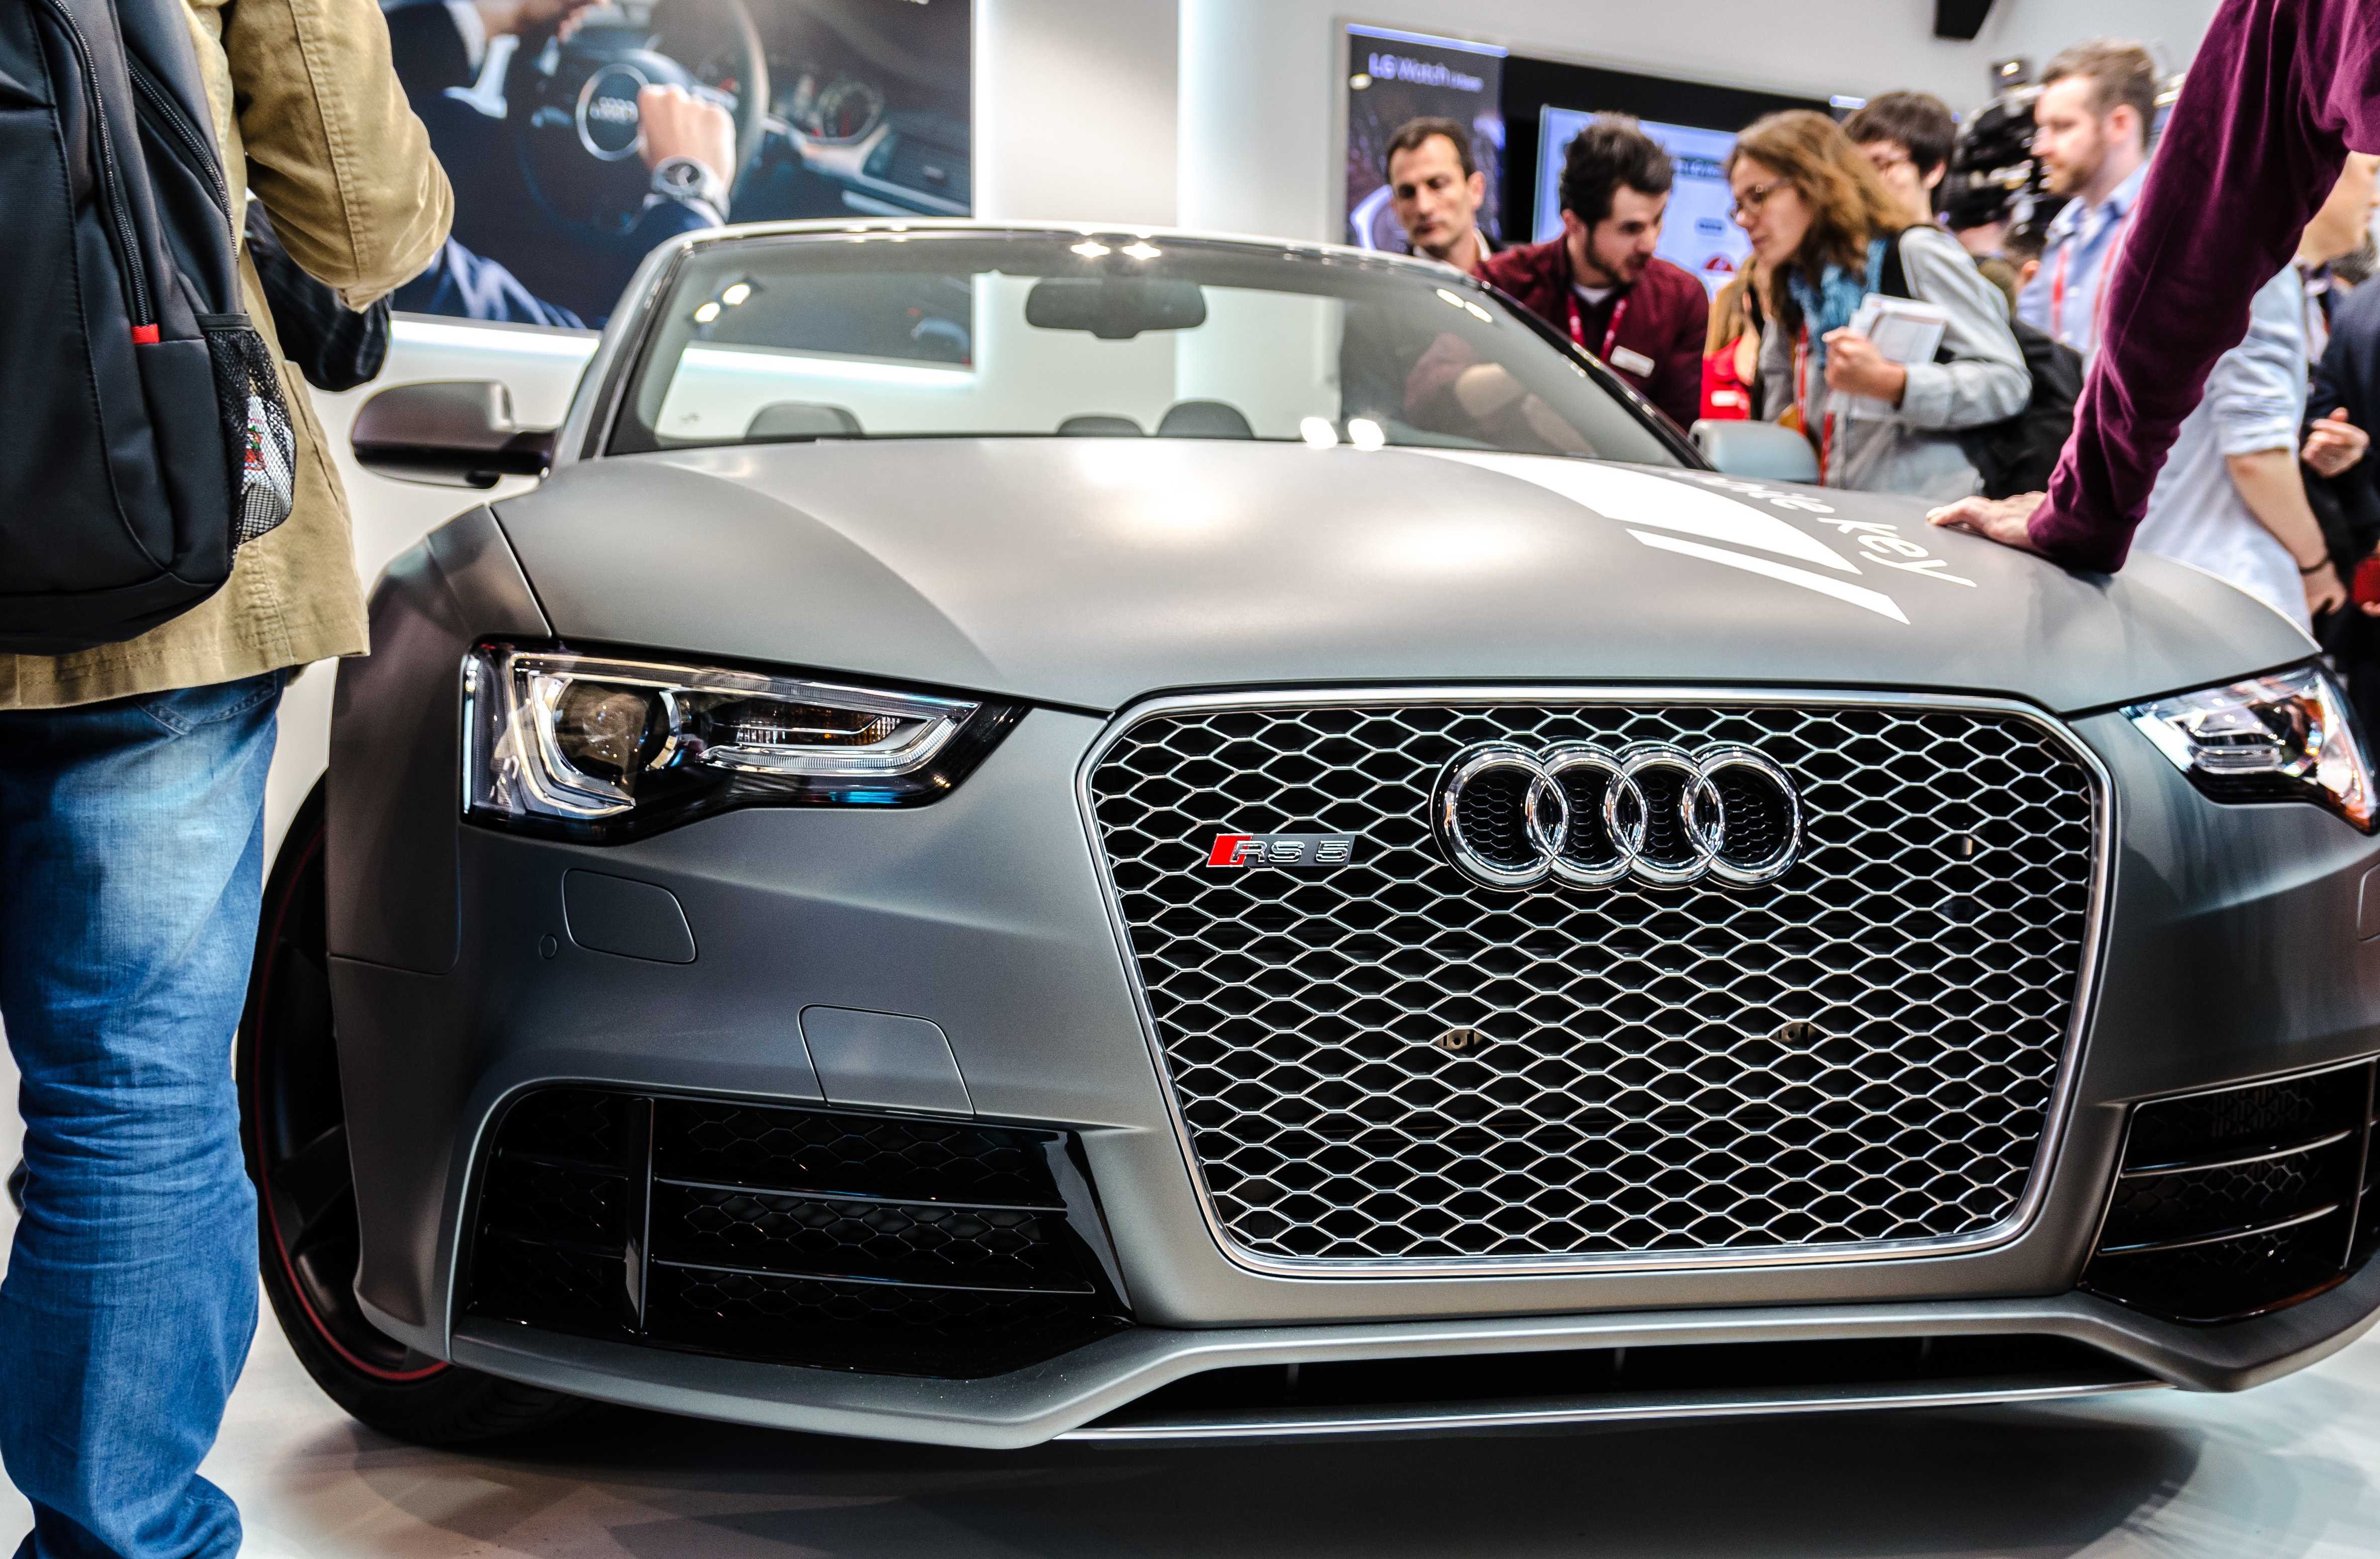
car, wheel, vehicle, grille, sports car, bumper, sedan, audi, exhibition, auto show, land vehicle, automobile make, automotive exterior, automotive design, luxury vehicle, family car, executive car, audi rs 6